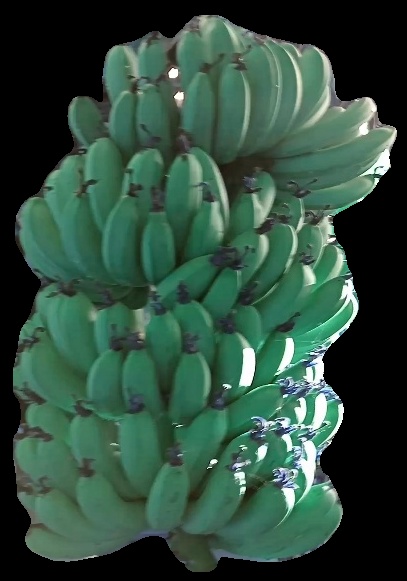
Variety: pachbale
Grade: grade1